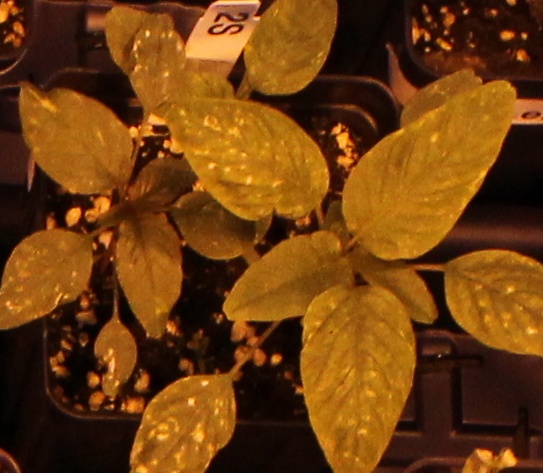
Label: Palmer Amaranth